Mantled guereza

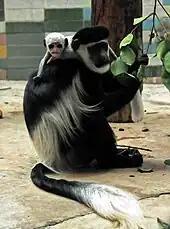
Infants are born with white fur and are always carried during the first months of their life.

The mantled guereza has a polygynous harem-based mating system. Mating solicitations are made by both males and females, half of the time for each. To solicit mating, the mantled guereza will walk near its potential partner and make low-intensity mouth clicks or tough-smacks. During copulation, the males hold on the female's ankles and body. Most matings take place between individuals of the same group but copulations outside of the group have been recorded. In multi-male groups, more than one male may mate with the females. The gestation period lasts 158 days with a 16–22 month interbirth interval. The newborn guereza relies on its mother for support and must cling to her. As they grow older, infants can move on their own but keep returning to their mothers. The infants take up most of the attention in the groups. The other females in a group may handle an infant although the latter are only comfortable with their mothers. The males normally do not pay much attention to infants until they are four to five weeks old. Infants can eat solid food at about eight to nine weeks and by fifty weeks they are fully weaned and no longer need to hold on to their mothers.